Brownsville, Texas

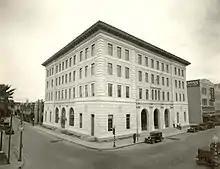
The Old Federal Courthouse; it currently serves as Brownsville's City Hall

Entrepreneur and innovator Elon Musk announced the construction of the SpaceX South Texas launch site (now Starbase), a spaceport for private spaceflight east of Brownsville, on the Gulf Coast, in 2014. The launch facility is estimated to produce for the city of Brownsville and generate approximately in annual salaries from the roughly 500 jobs to be created (by 2024). The facility, itself, was projected to employ 75–100 full-time workers in its first years of operation, with up to 150 full-time employees/contractors by 2019. Musk further helped to fund a revitalization of downtown Brownsville, with new restaurants and bars.